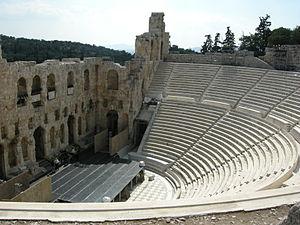
L’odéon d’Hérode Atticus, ou théâtre d’Hérode Atticus, a été construit au pied de l’Acropole d’Athènes en 161, par Hérode Atticus, en mémoire de sa femme Régilla, morte en 160.